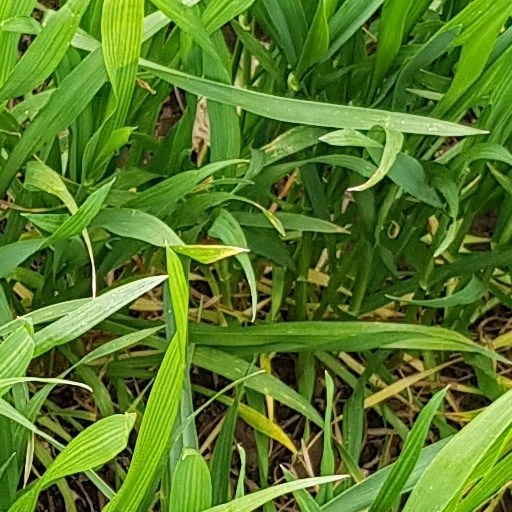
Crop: wheat